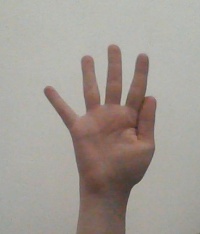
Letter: sheen